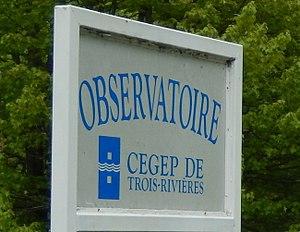
Observatoire du Cégep de Trois-Rivières
L'Observatoire du Cégep de Trois-Rivières est un observatoire astronomique professionnel situé au 300 rang Sainte-Marie, à Champlain, sur le haut de la première terrasse qui domine la plaine du Saint-Laurent, dans la région de la Mauricie, au Québec. Il possède le code 924 décerné par l'Union astronomique internationale, attestant de la valeur scientifique de ses équipements.